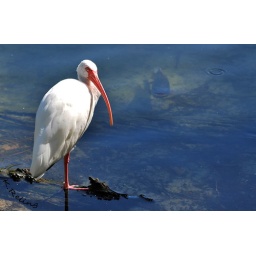
In this shot the fish is looking at the fish, in the other shot the bird is looking at the bird.